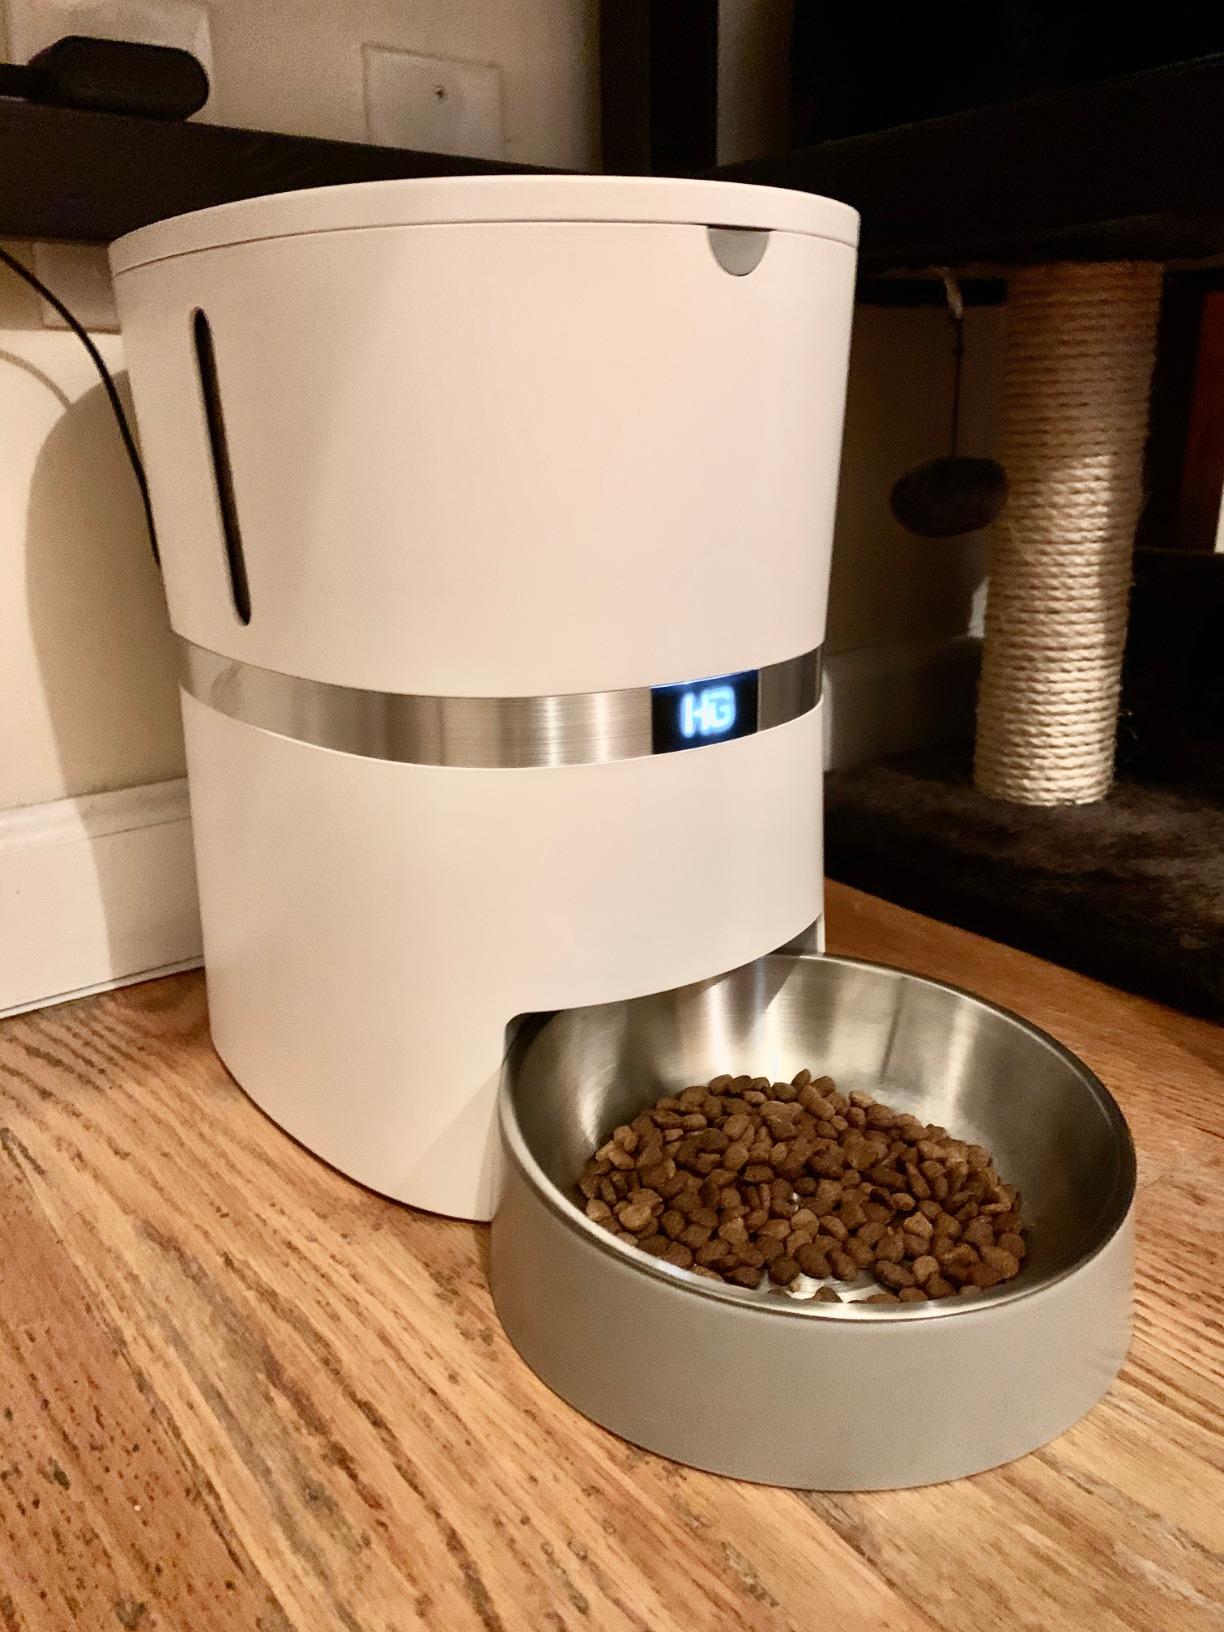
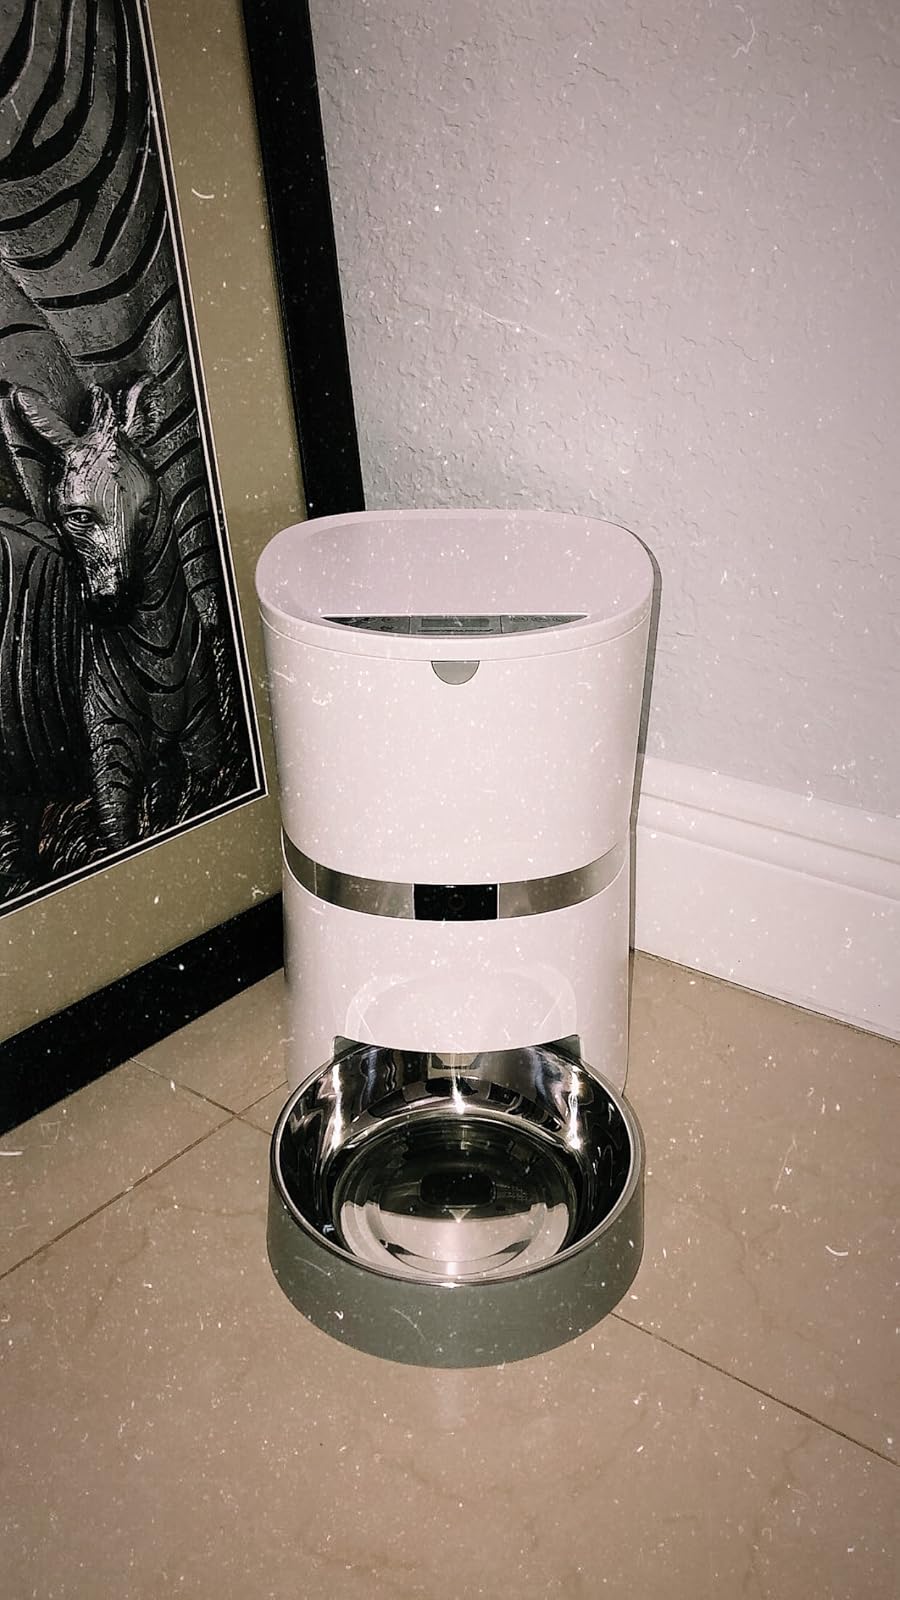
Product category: items_feeder
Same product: yes